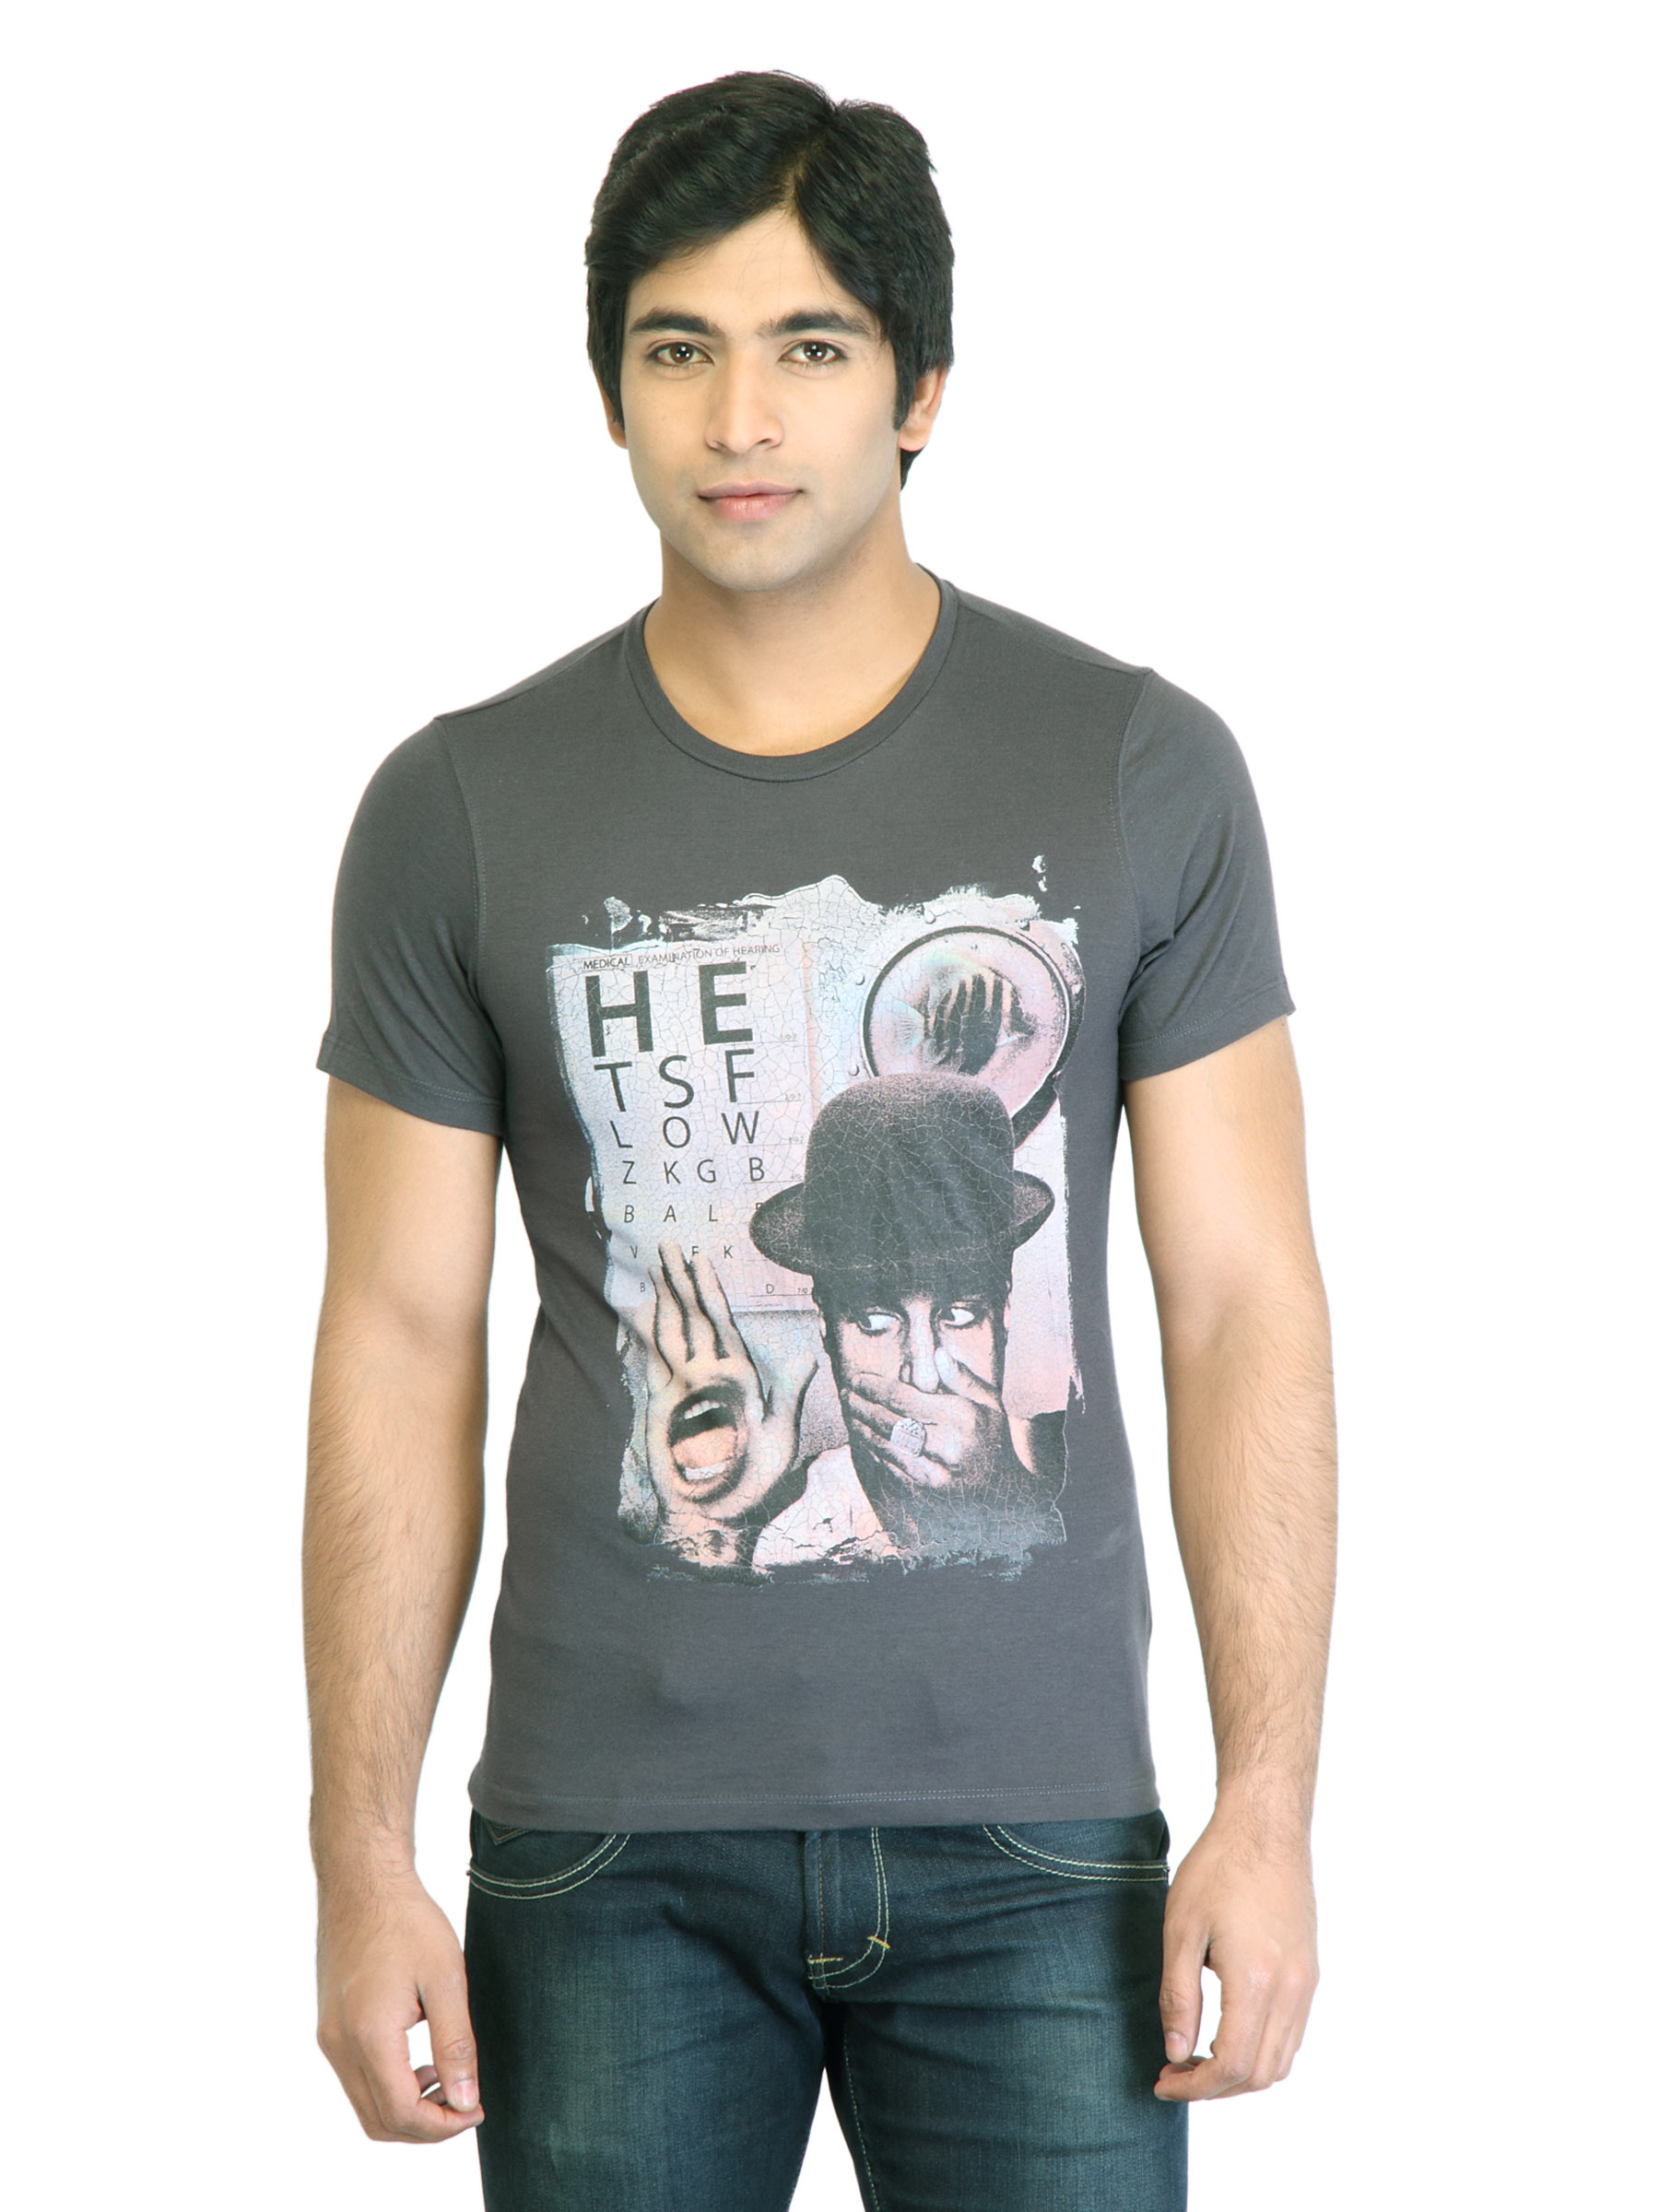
United Colors of Benetton Men Grey Printed T-shirt
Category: Apparel / Topwear / Tshirts
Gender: Men
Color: Grey
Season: Fall 2011
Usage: Casual